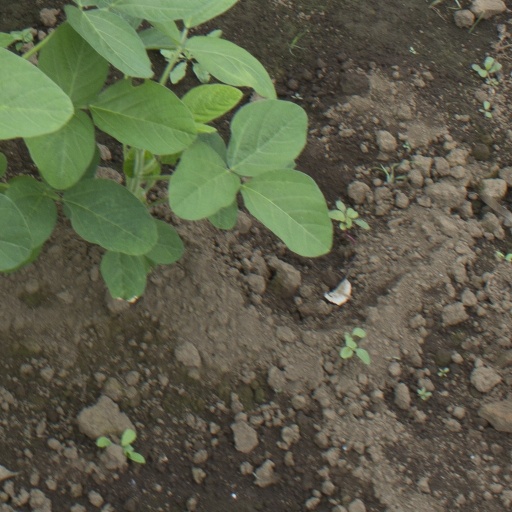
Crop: soybean